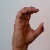
The image shows a hand gesture representing the letter 'C' in Indian Sign Language.